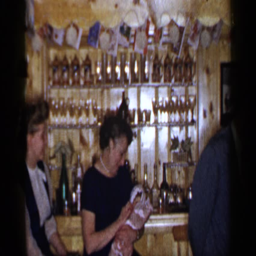
family and friends are enjoy the party in the bar at the evening time